Louis de Cormontaigne

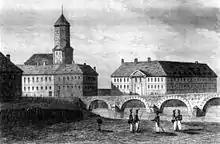
Fort Moselle, Metz in 1838; constructed by de Cormontaigne in 1733

De Cortmontaigne joined the French army in 1713, participating in the Rhineland campaign, the final part of the War of the Spanish Succession before passing the exam for the "Corps royal du génie" in 1715. Entry was carefully controlled; between 1699 and 1743, only 630 candidates were accepted, the vast majority relatives of existing or former members.